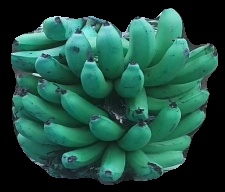
Variety: pachbale
Grade: grade3